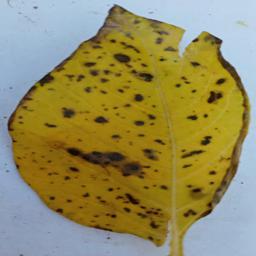
Etiqueta: Tizon_Temprano